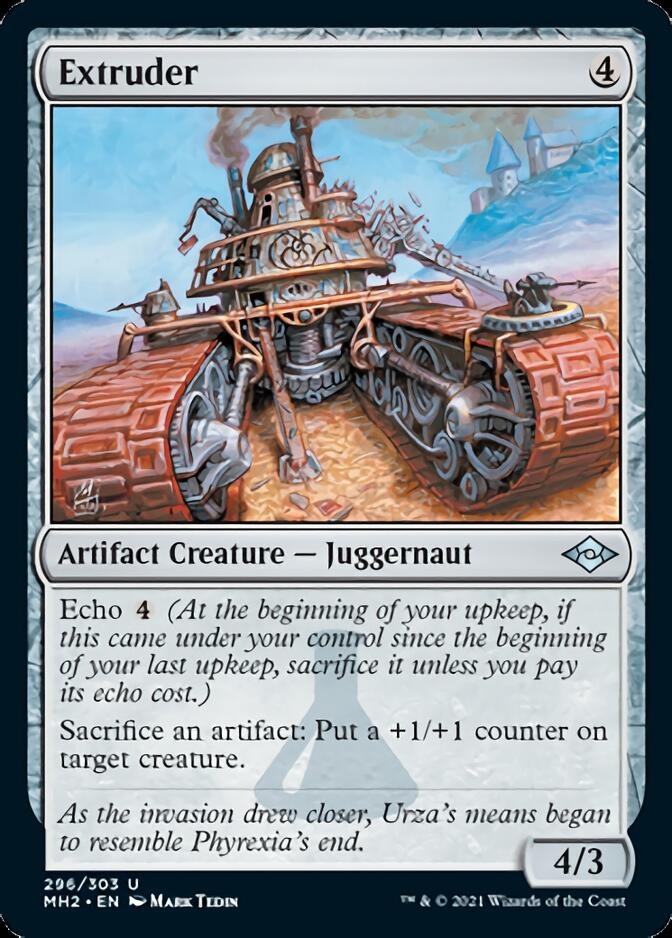
Extruder (Foil Etched) [Modern Horizons 2]
Set: Modern Horizons 2 Type: Artifact Creature — Juggernaut Rarity: Uncommon Cost: {4} Echo (At the beginning of your upkeep, if this came under your control since the beginning of your last upkeep, sacrifice it unless you pay its echo cost.) Sacrifice an artifact: Put a +1/+1 counter on target creature. As the invasion drew closer, Urza's means began to resemble Phyrexia's end.
Brand: Magic: The Gathering
Category: Toys & Games